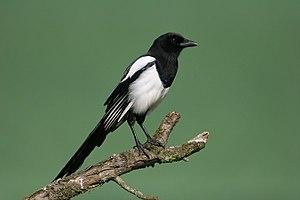
La Pie bavarde est l'une des grandes espèces de corvidés parmi les plus répandues en Europe et dans une grande partie de l'Asie. Les pies peuvent aisément être identifiées grâce à leur morphologie et à leur plumage noir et blanc caractéristique. Il existe 13 sous-espèces de pie bavarde.
Le Pouillot véloce est une espèce d'oiseaux de la famille des Phylloscopidae très répandue dans l'Ancien Monde. Brun verdâtre dessus et blanc cassé dessous, il possède un chant caractéristique à deux tons dont les francophones retiennent le rythme et le son métallique ressemblant à ceux de pièces de monnaie que l'on égrène, d'où le surnom de « compteur d'écus », et que les anglophones traduisent par un chiff-chaff qui lui a valu son nom vulgaire anglais de Common Chiffchaff. L'espèce est divisée en un certain nombre de sous-espèces, dont certaines sont désormais considérées comme des espèces à part entière. La femelle construit un nid en forme de dôme sur ou près du sol, et assume l'essentiel de la couvaison et de l'alimentation des oisillons, tandis que le mâle a peu d'implication dans la nidification, mais défend son territoire contre ses rivaux, et attaque les prédateurs potentiels.
Pica est un genre de passereaux de la famille des Corvidae. Il regroupe des espèces appelées pies.
Le Site de Grand Intérêt Biologique des Viviers, plus connu sous le nom de Terril des Viviers est un ancien site de charbonnage s'étendant à l'est de Gilly, section de la ville de Charleroi.